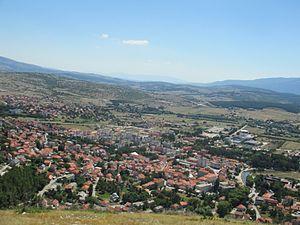
Le poljé de Livno est un poljé situé dans l'ouest de la Bosnie-Herzégovine, dans la municipalité de Livno. Il est considéré comme la plus vaste dépression karstique des Alpes dinariques et comme la plus vaste périodiquement inondée au monde.